West Auckland Admirals

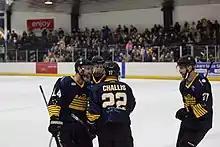
2022 West Auckland Admirals

The West Auckland Admirals were founded in 2005 and joined the New Zealand Ice Hockey League (NZIHL) for its inaugural season. In their debut season the Admirals finished the regular season in second place and advanced to the finals where they went on to lose to the Southern Stampede. From 2006 to 2009 the Admirals failed to qualify for the finals, finishing in last place in 2006 and 2007 and in fourth in 2008 and 2009 ahead of the newest club in the league, the Dunedin Thunder. In 2010 the Admirals returned to the finals after finishing the regular season in second place. The team however went on to lose to the Botany Swarm in the finals. The following season the Admirals finished the regular season in last place, recording only two wins in their sixteen game season. The team slightly improved in the 2012 season with a fourth place finish, nine points ahead of the last placed Botany Swarm. From 2013 to 2015 the Admirals finished the regular season in last place. In 2016 the Admirals narrowly missed out on making the finals finishing in 3rd place and in 2017 the team made the finals again eventually losing to defending champions SkyCity Stampede. In 2018 the Admirals won the championships against the SkyCity Stampede.